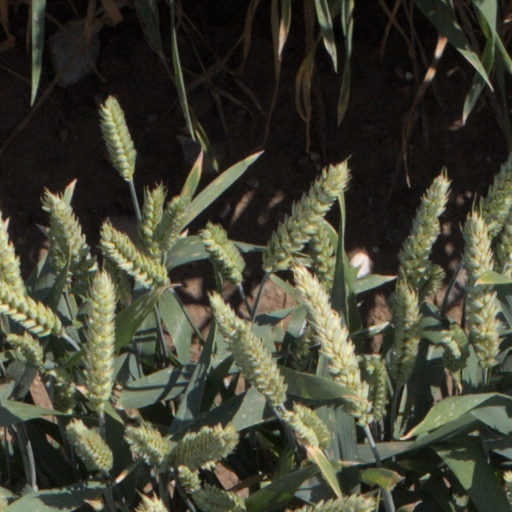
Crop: wheat